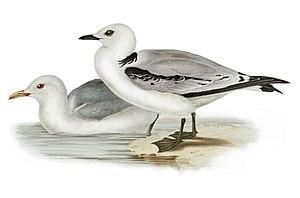
La Mouette tridactyle est une espèce d'oiseau de mer de la famille des laridés. Contrairement à la plupart des mouettes et goélands, il s'agit d'une espèce réellement pélagique qui ne s'approche du littoral que pour la reproduction. Celle-ci se déroule généralement au flanc de falaises verticales surplombant directement la mer. Elle ne vit que dans l'hémisphère nord, tant dans le Pacifique que dans l'Atlantique. Avec une population mondiale évaluée à plusieurs millions de couples, il s'agit d'un des oiseaux de mer les plus abondants de l'hémisphère nord.